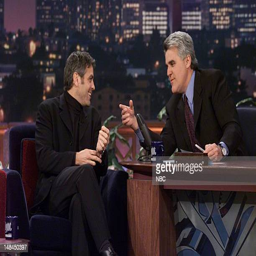
actor during an interview with comedian